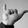
ASL letter: Y